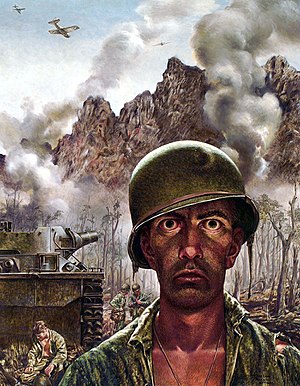
Tusind-meter-blikket
Slagmalerens Thomas Lea's billede, "The 2000 Yard Stare"
Tusind-meter-blikket er et begreb der beskriver det tomme, blanke og fjerne blik på en kamptræt soldat.